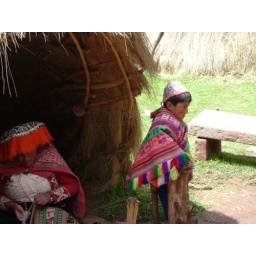
cute kid in local dress